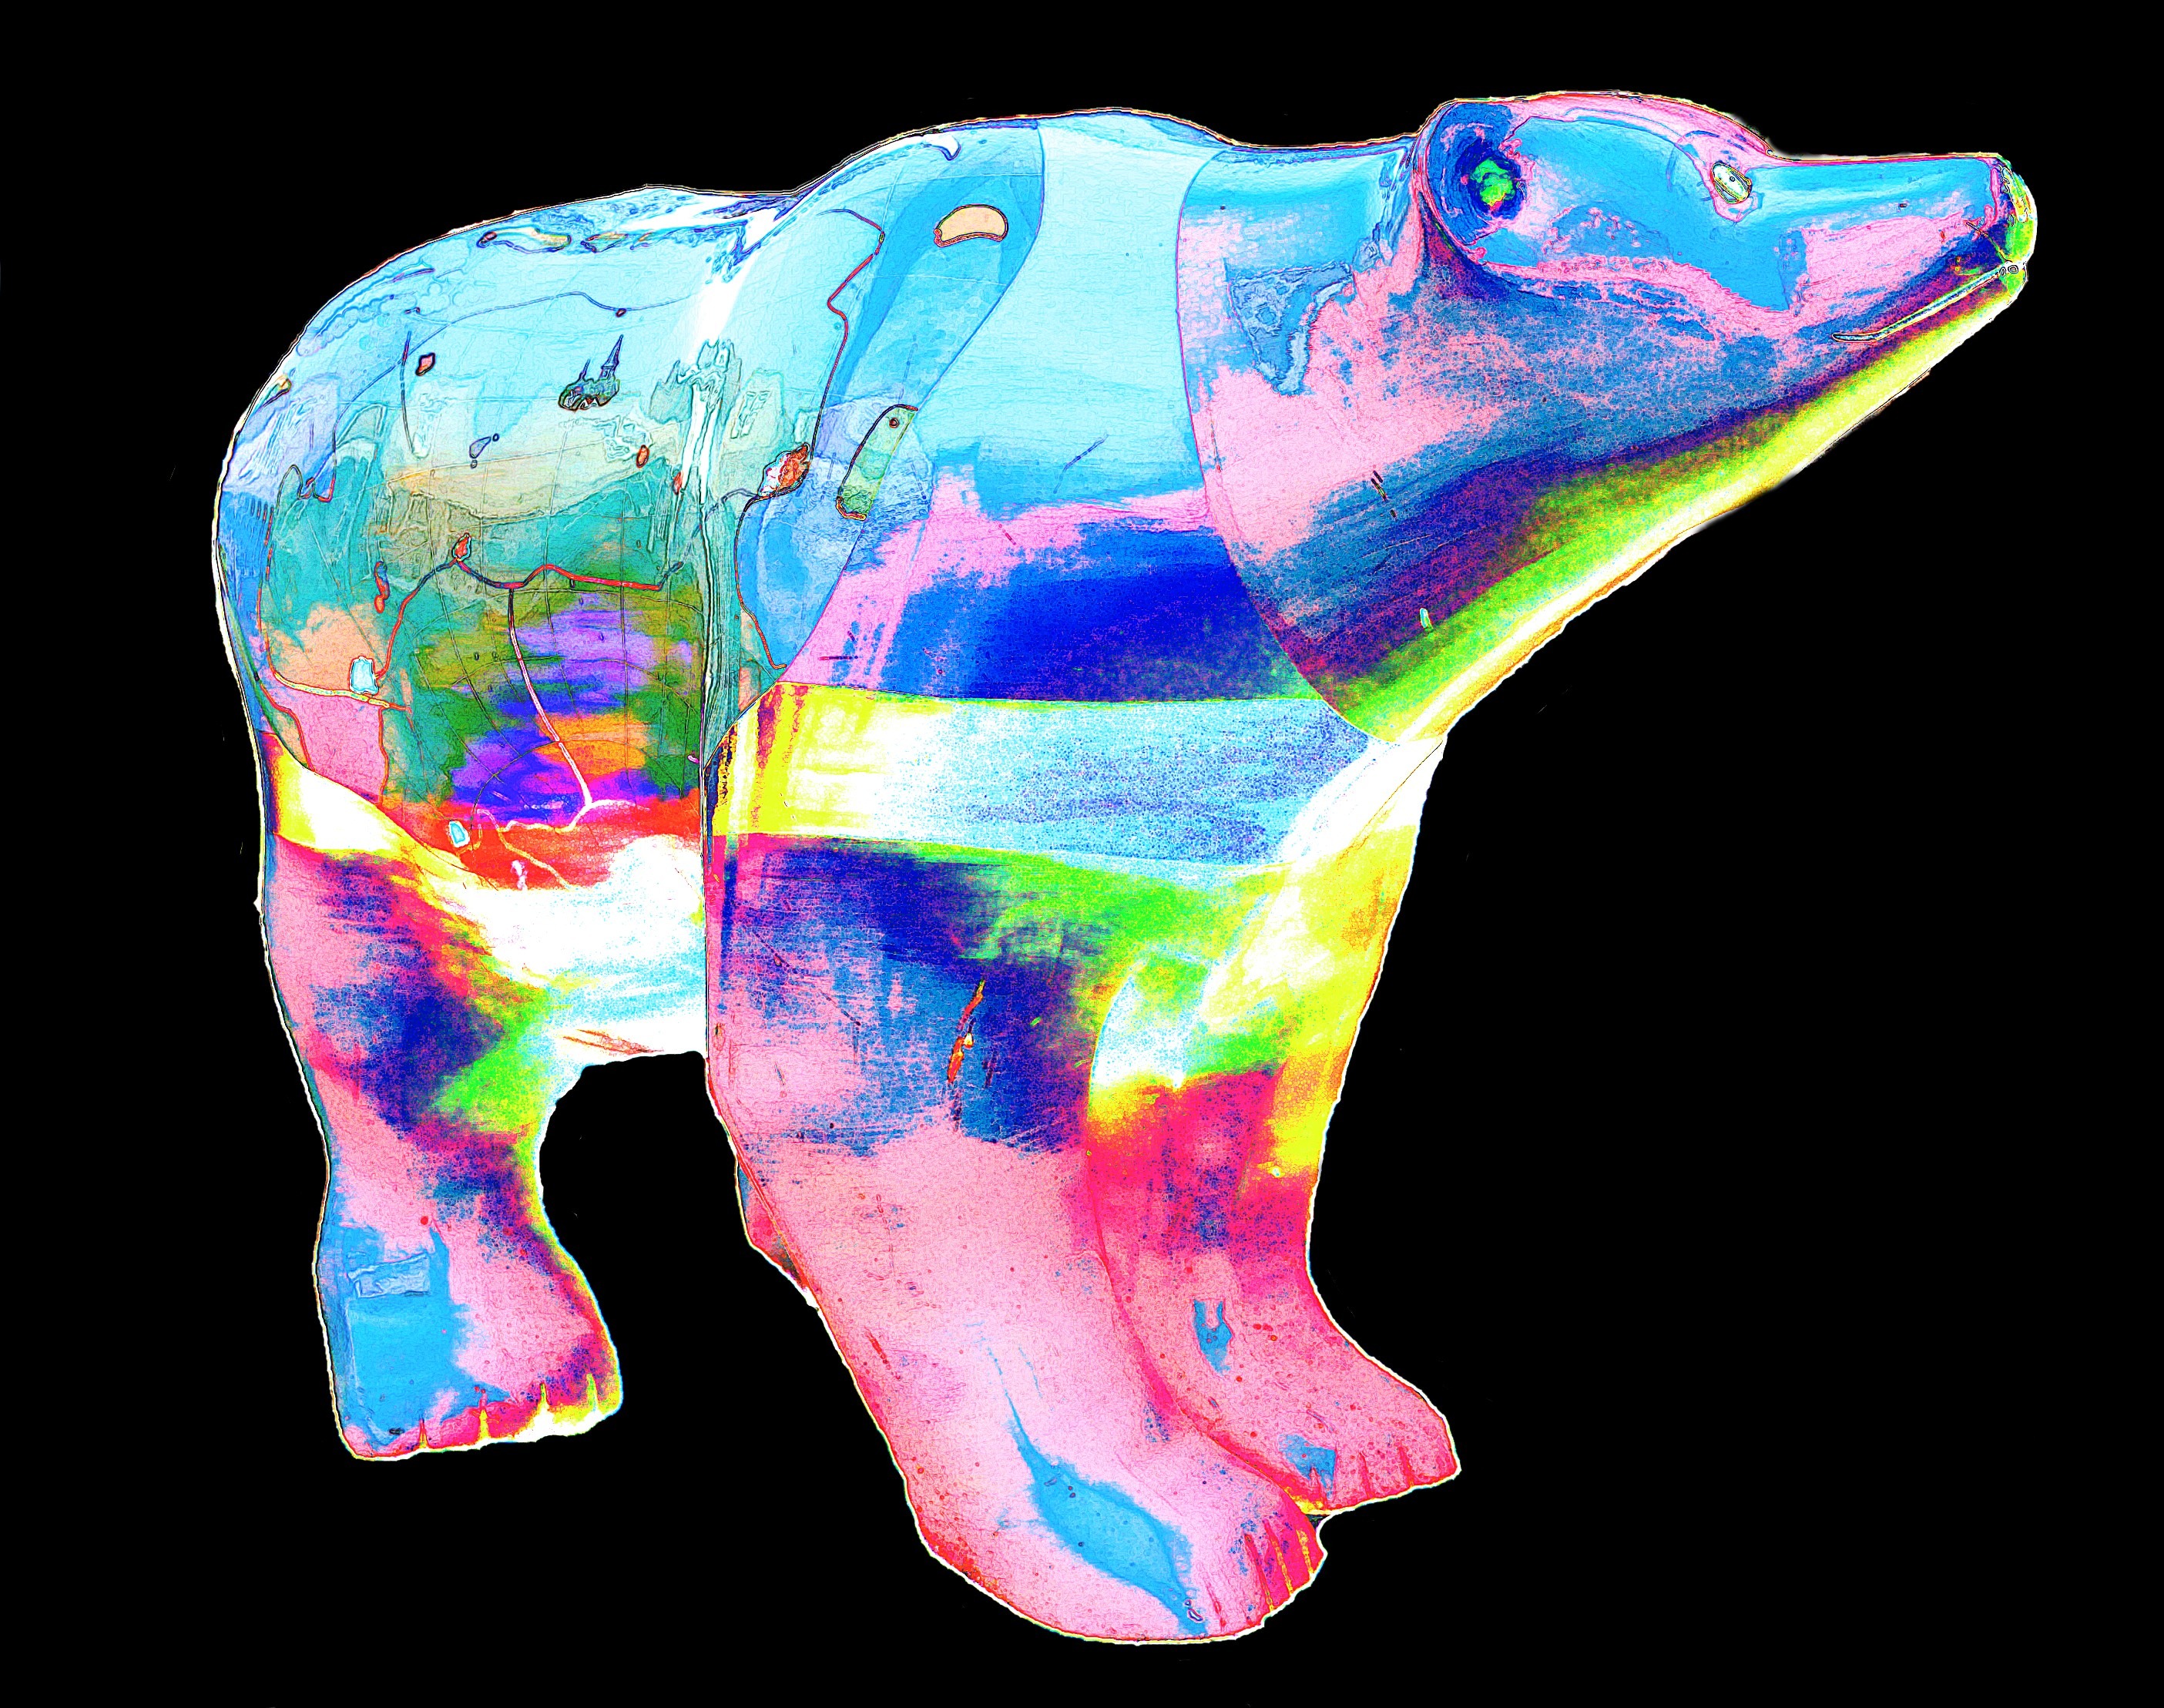
creative, abstract, bear, colorful, illustration